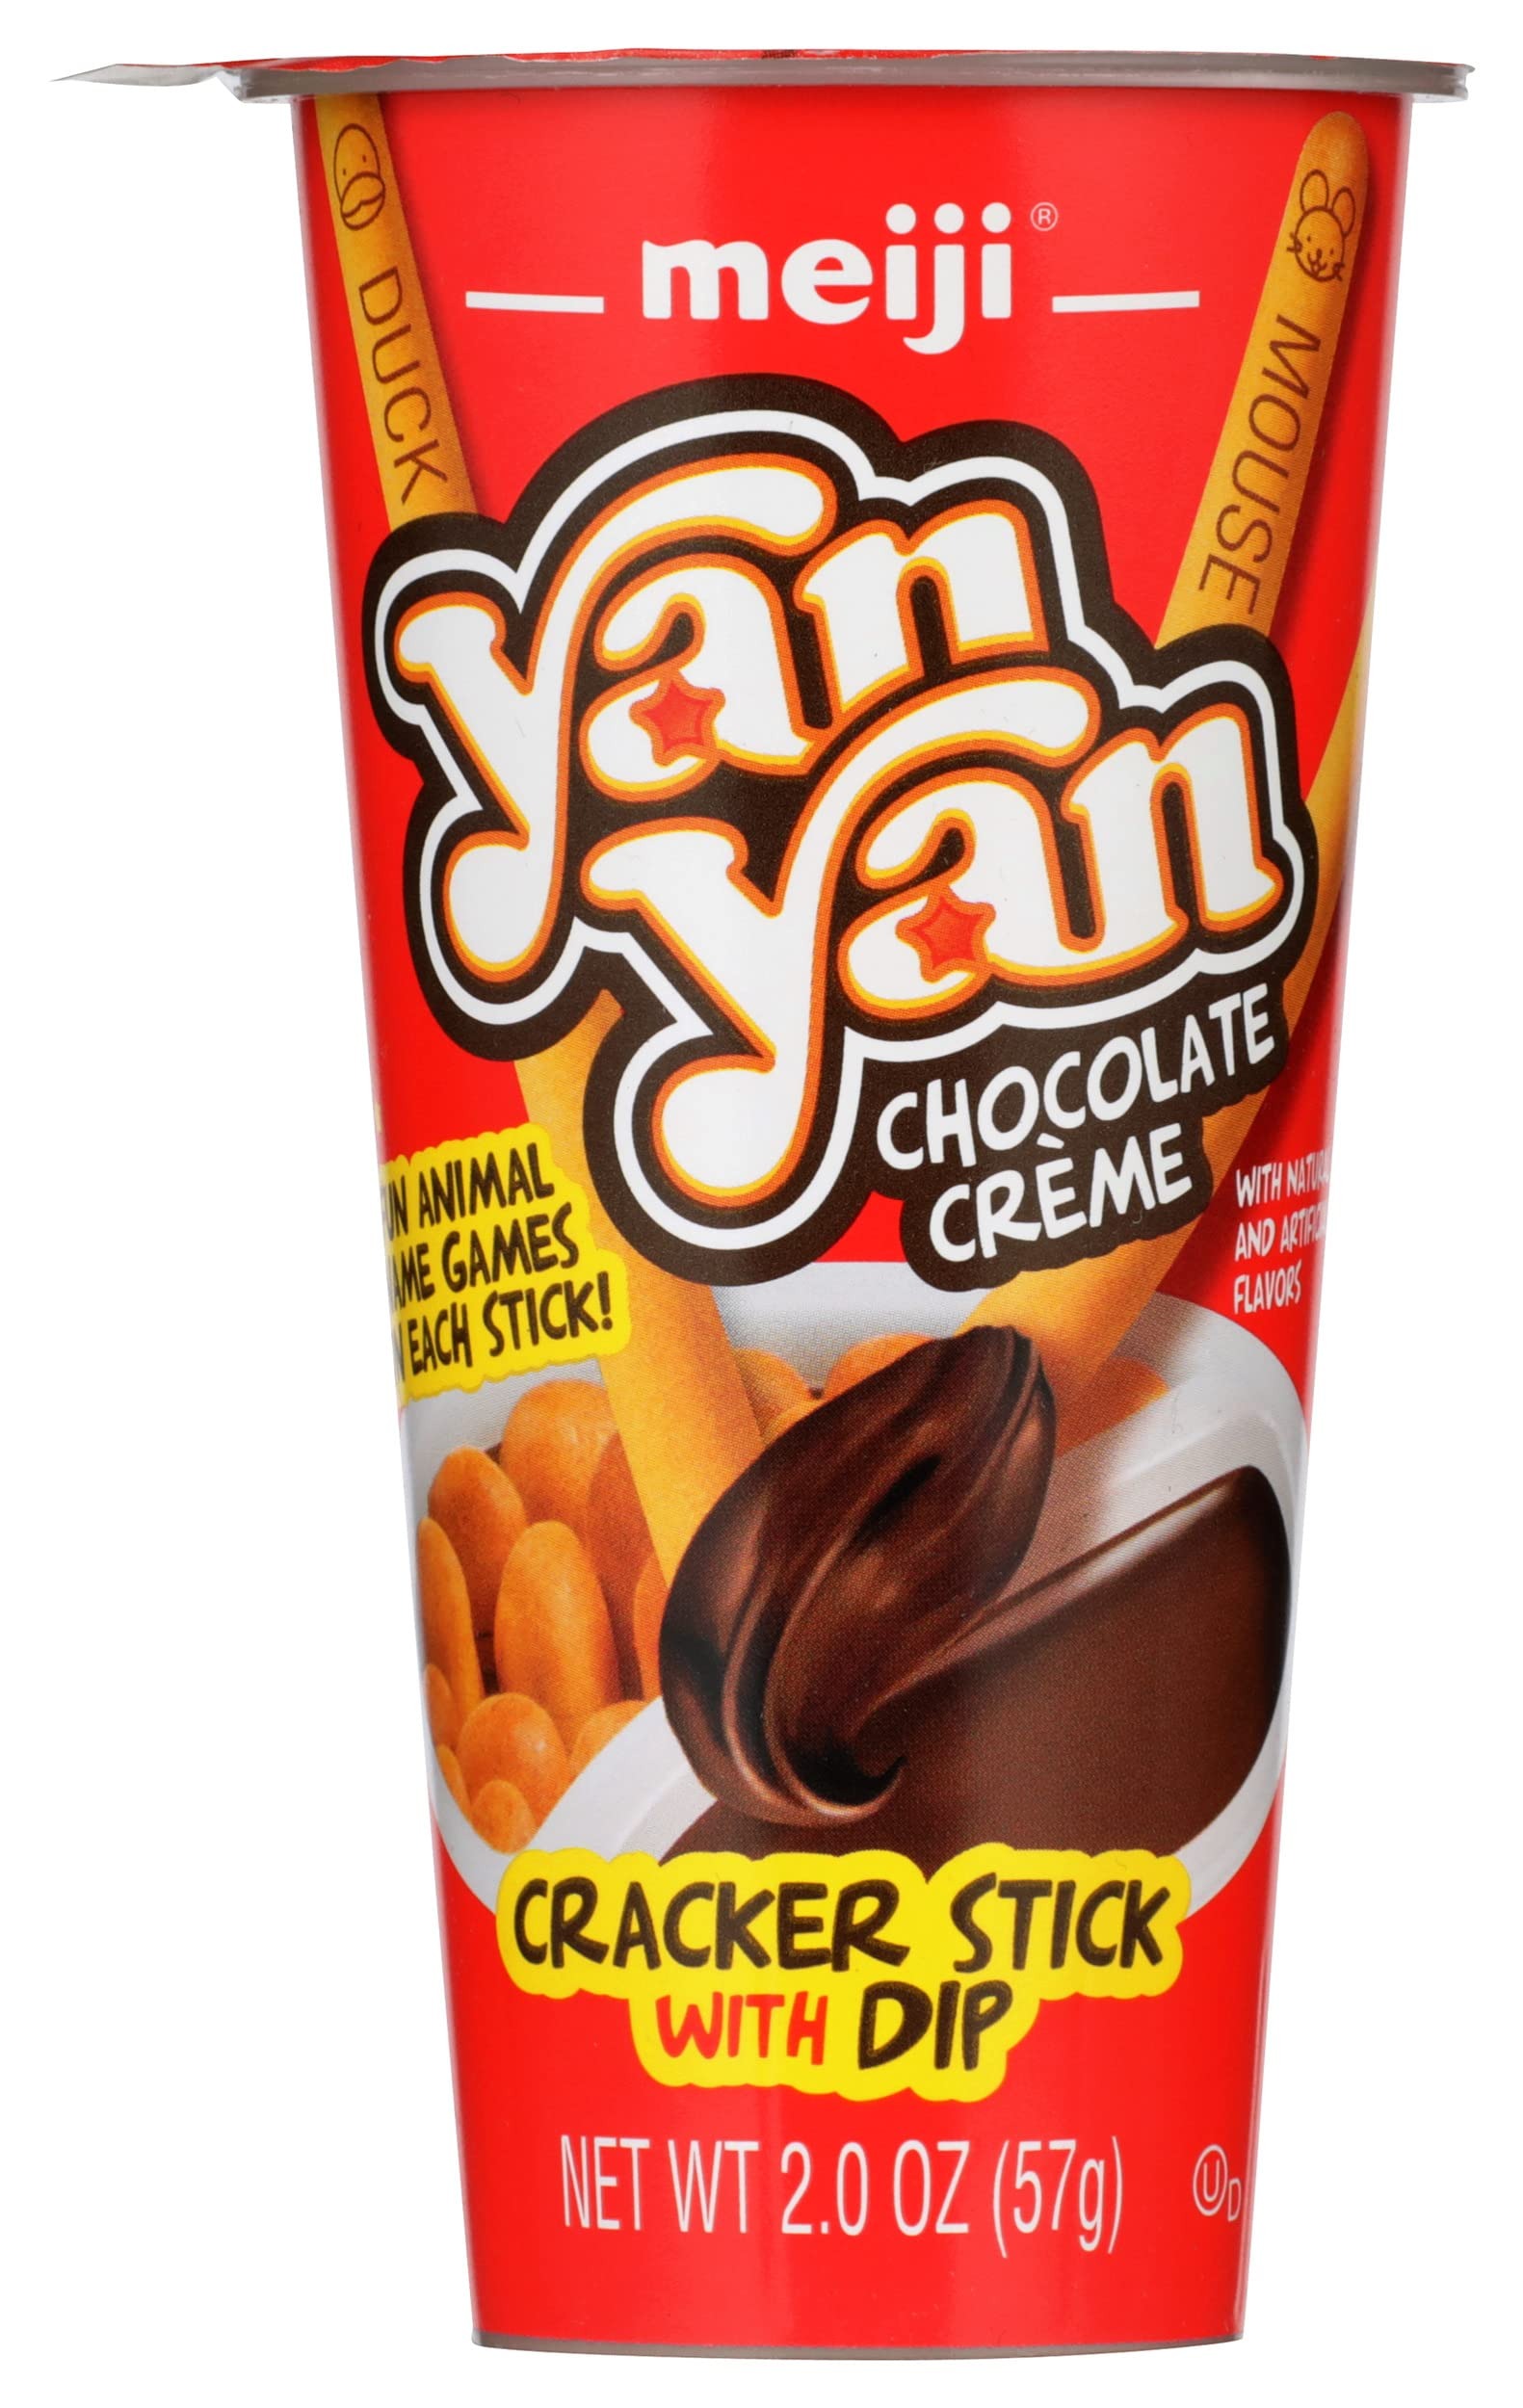
Item Name: Meiji Yan Yan Cracker Sticks with Chocolate Crème Dip, with Natural & Artificial Flavors, Kosher, 2 Ounce (Pack of 10)
Bullet Point: Meiji Yan Yan Cracker Sticks with Chocolate Crème Dip, with Natural & Artificial Flavors, Kosher, 2 Ounce (Pack of 10)
Value: 20.0
Unit: Ounce

Price: 15.99